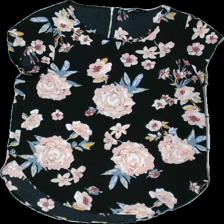
View: front
Type: Blouse
Category: Ladies
Brand: Only
Colors: Black, Pink, Green, Multicolor
Material: 100% Polyester
Pattern: Floral print
Cut: Regular, C-collar
Size: 36
Season: All
Price range: 50-100
Recommended usage: Reuse
Description: T-shirt blouse with floral print